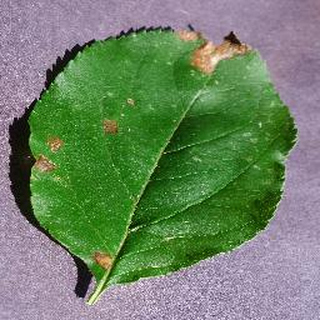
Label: apple_black_rot